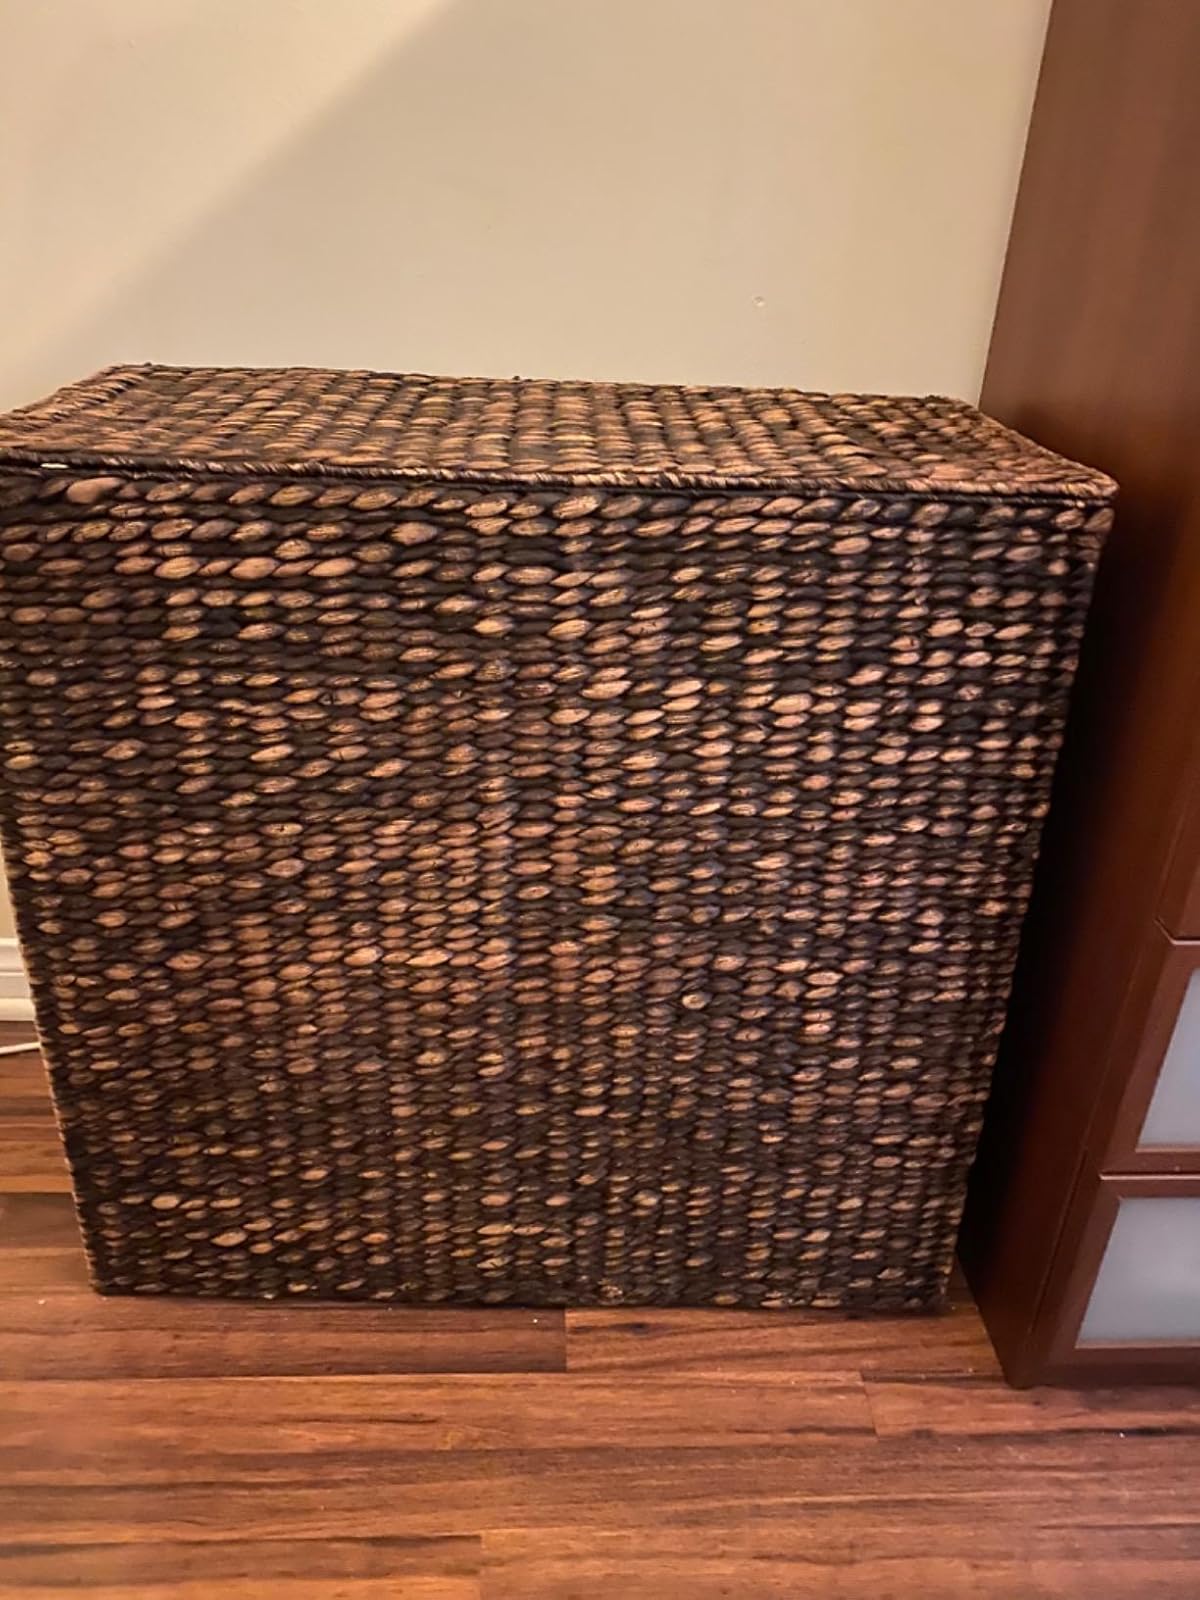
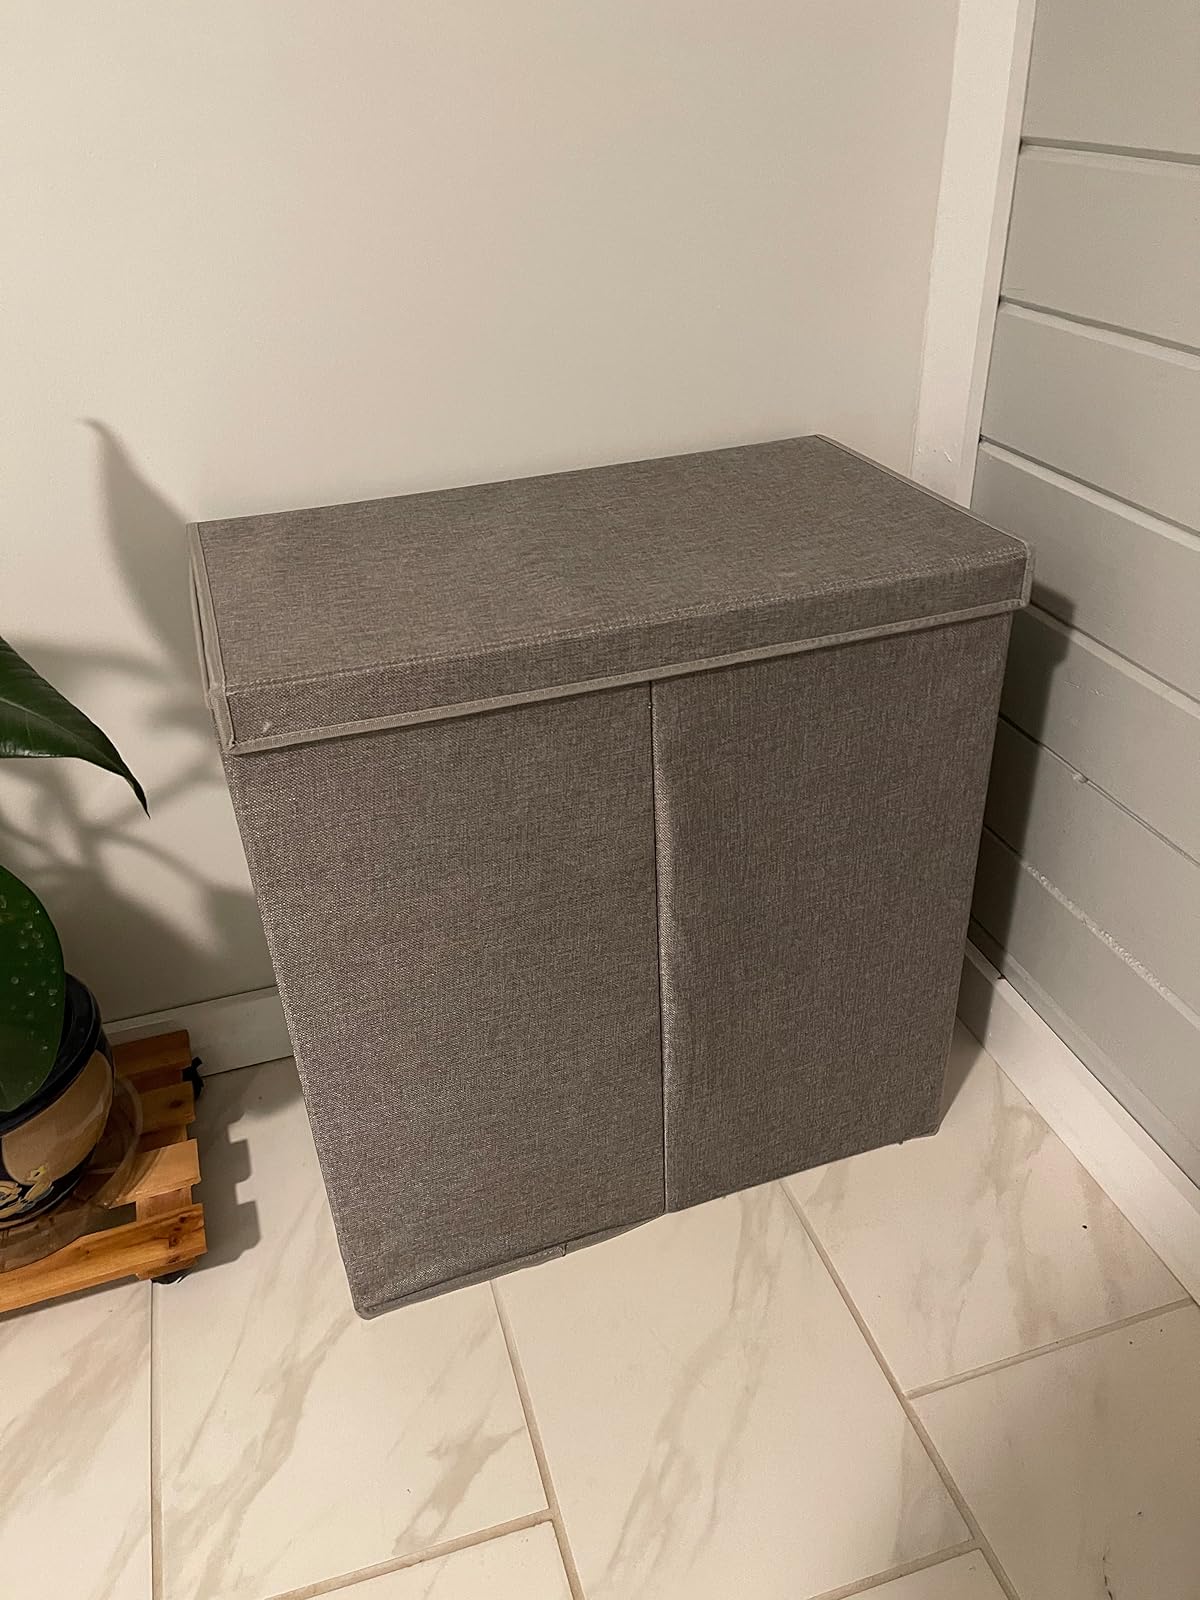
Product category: items_hamper
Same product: no